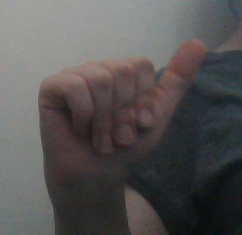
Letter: dhad